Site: brandenburg
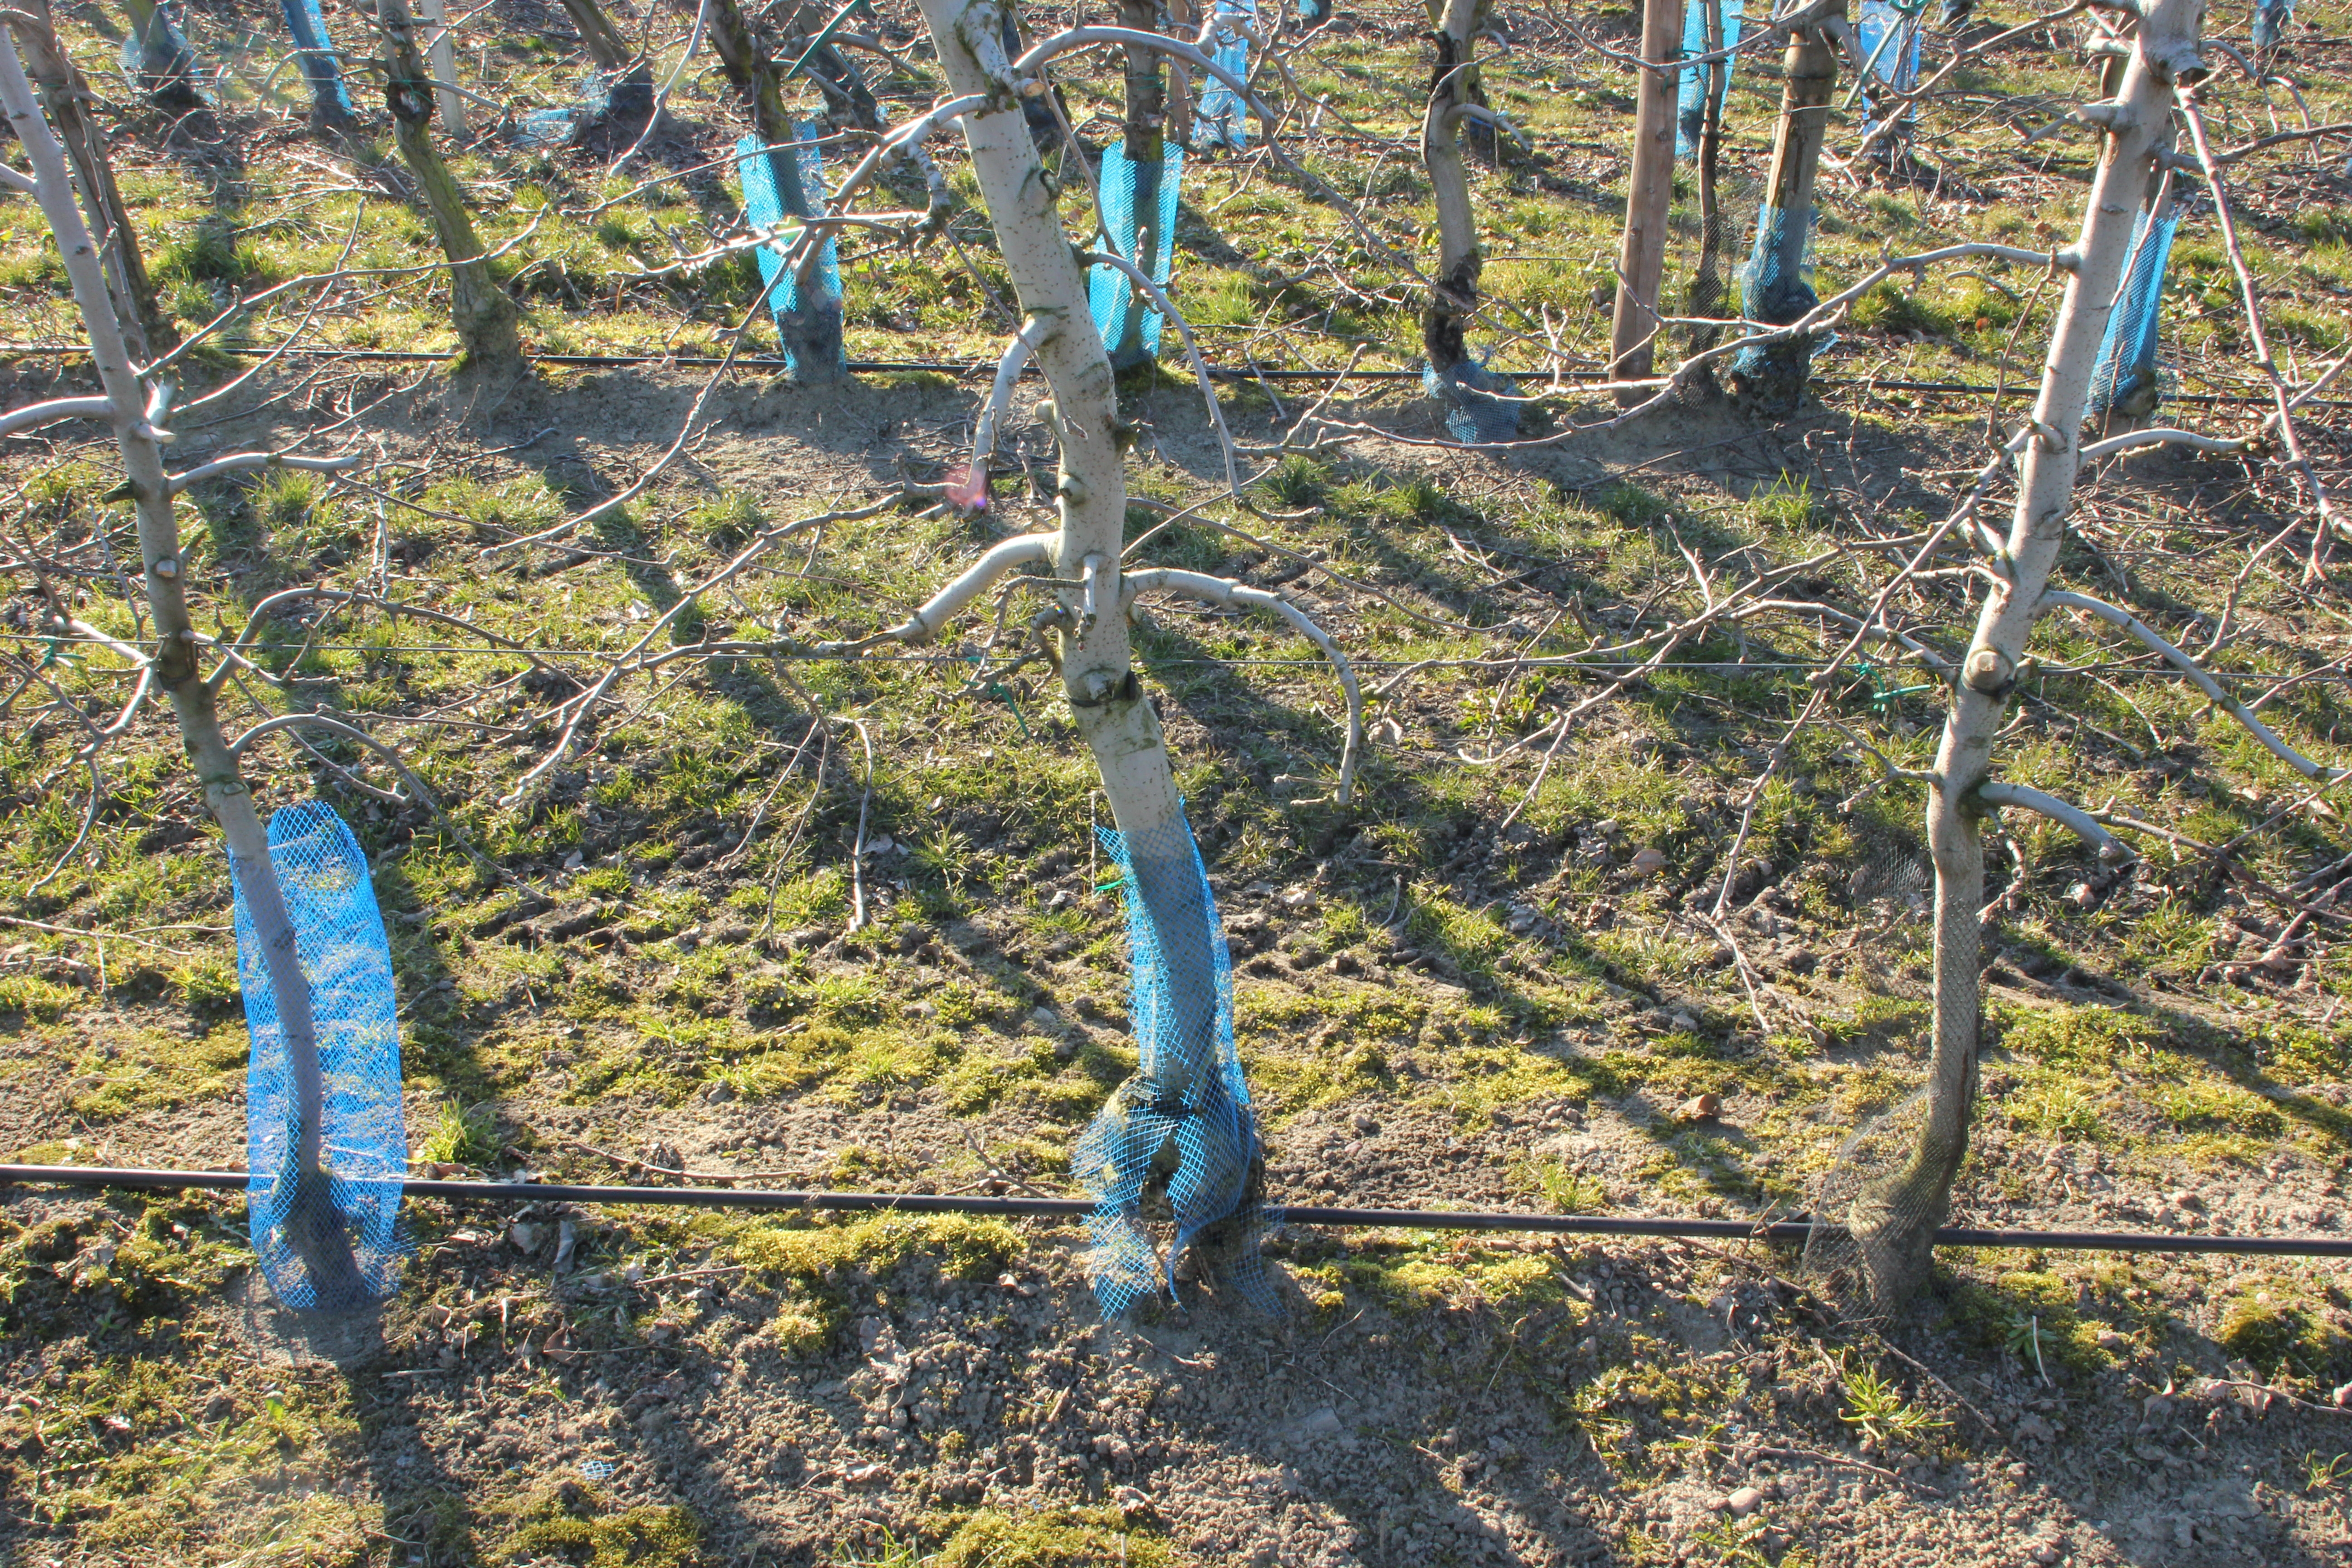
Growth stage (BBCH 03): Bud development